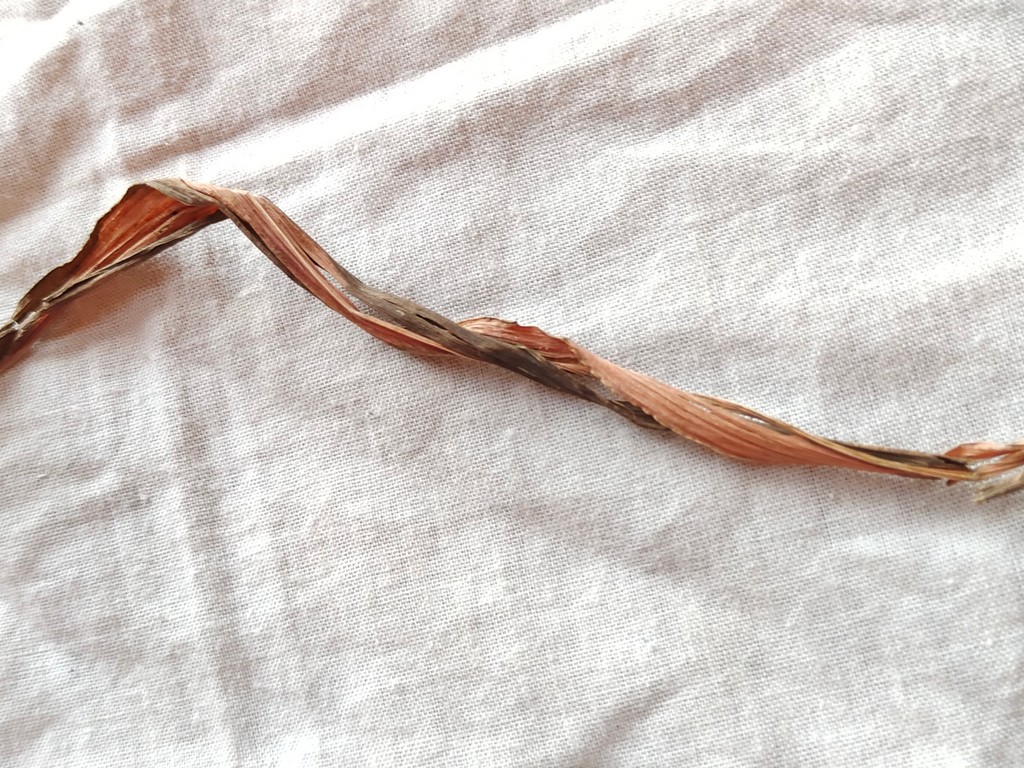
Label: Dried